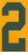
Number: 2